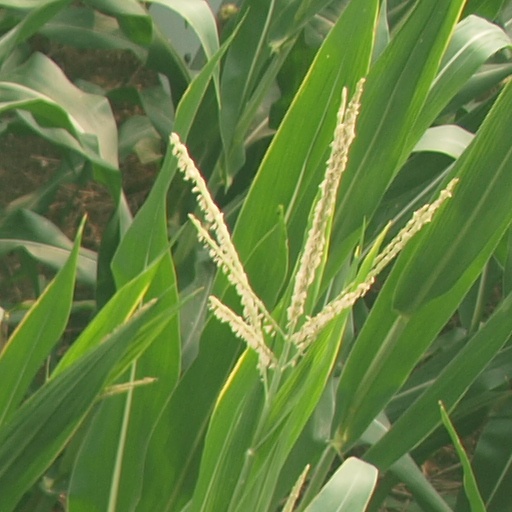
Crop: maize; corn